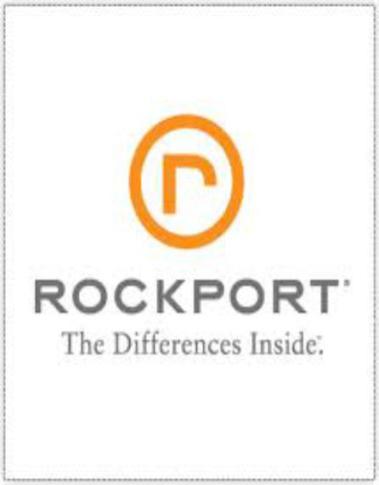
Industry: Clothes